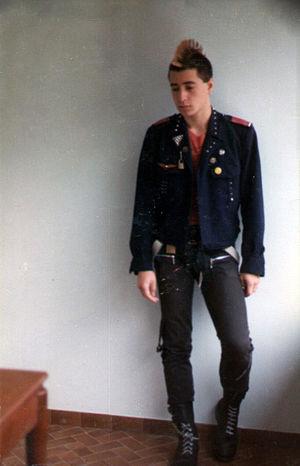
La mode punk est l'allure vestimentaire et l'apparence physique que se donnent au milieu des années 1970 certains groupes de musique anglais, en particulier les Sex Pistols.